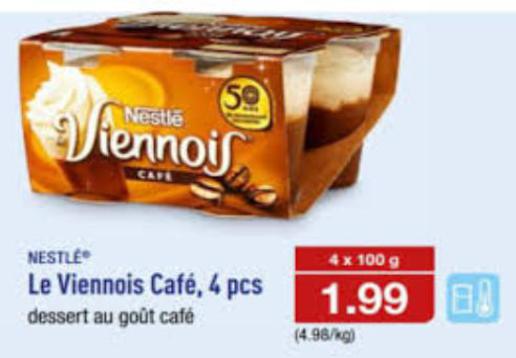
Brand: le viennois
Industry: Food